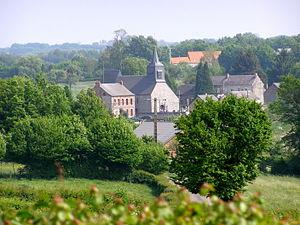
Le village de Lez Fontaine.
Lez-Fontaine est une commune française située dans le département du Nord, en région Hauts-de-France.